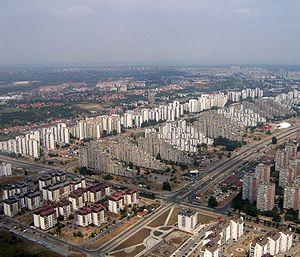
Bežanija est un quartier de Belgrade, la capitale de la Serbie. Il est situé dans la municipalité urbaine de Novi Beograd. En 2002, il comptait 13 378 habitants.
Novi Beograd, la « Nouvelle Belgrade », est une municipalité de Serbie située sur le territoire de la Ville de Belgrade. Elle fait partie des 10 municipalités urbaines qui constituent la ville de Belgrade proprement dite. Au recensement de 2011, elle comptait 212 104 habitants.